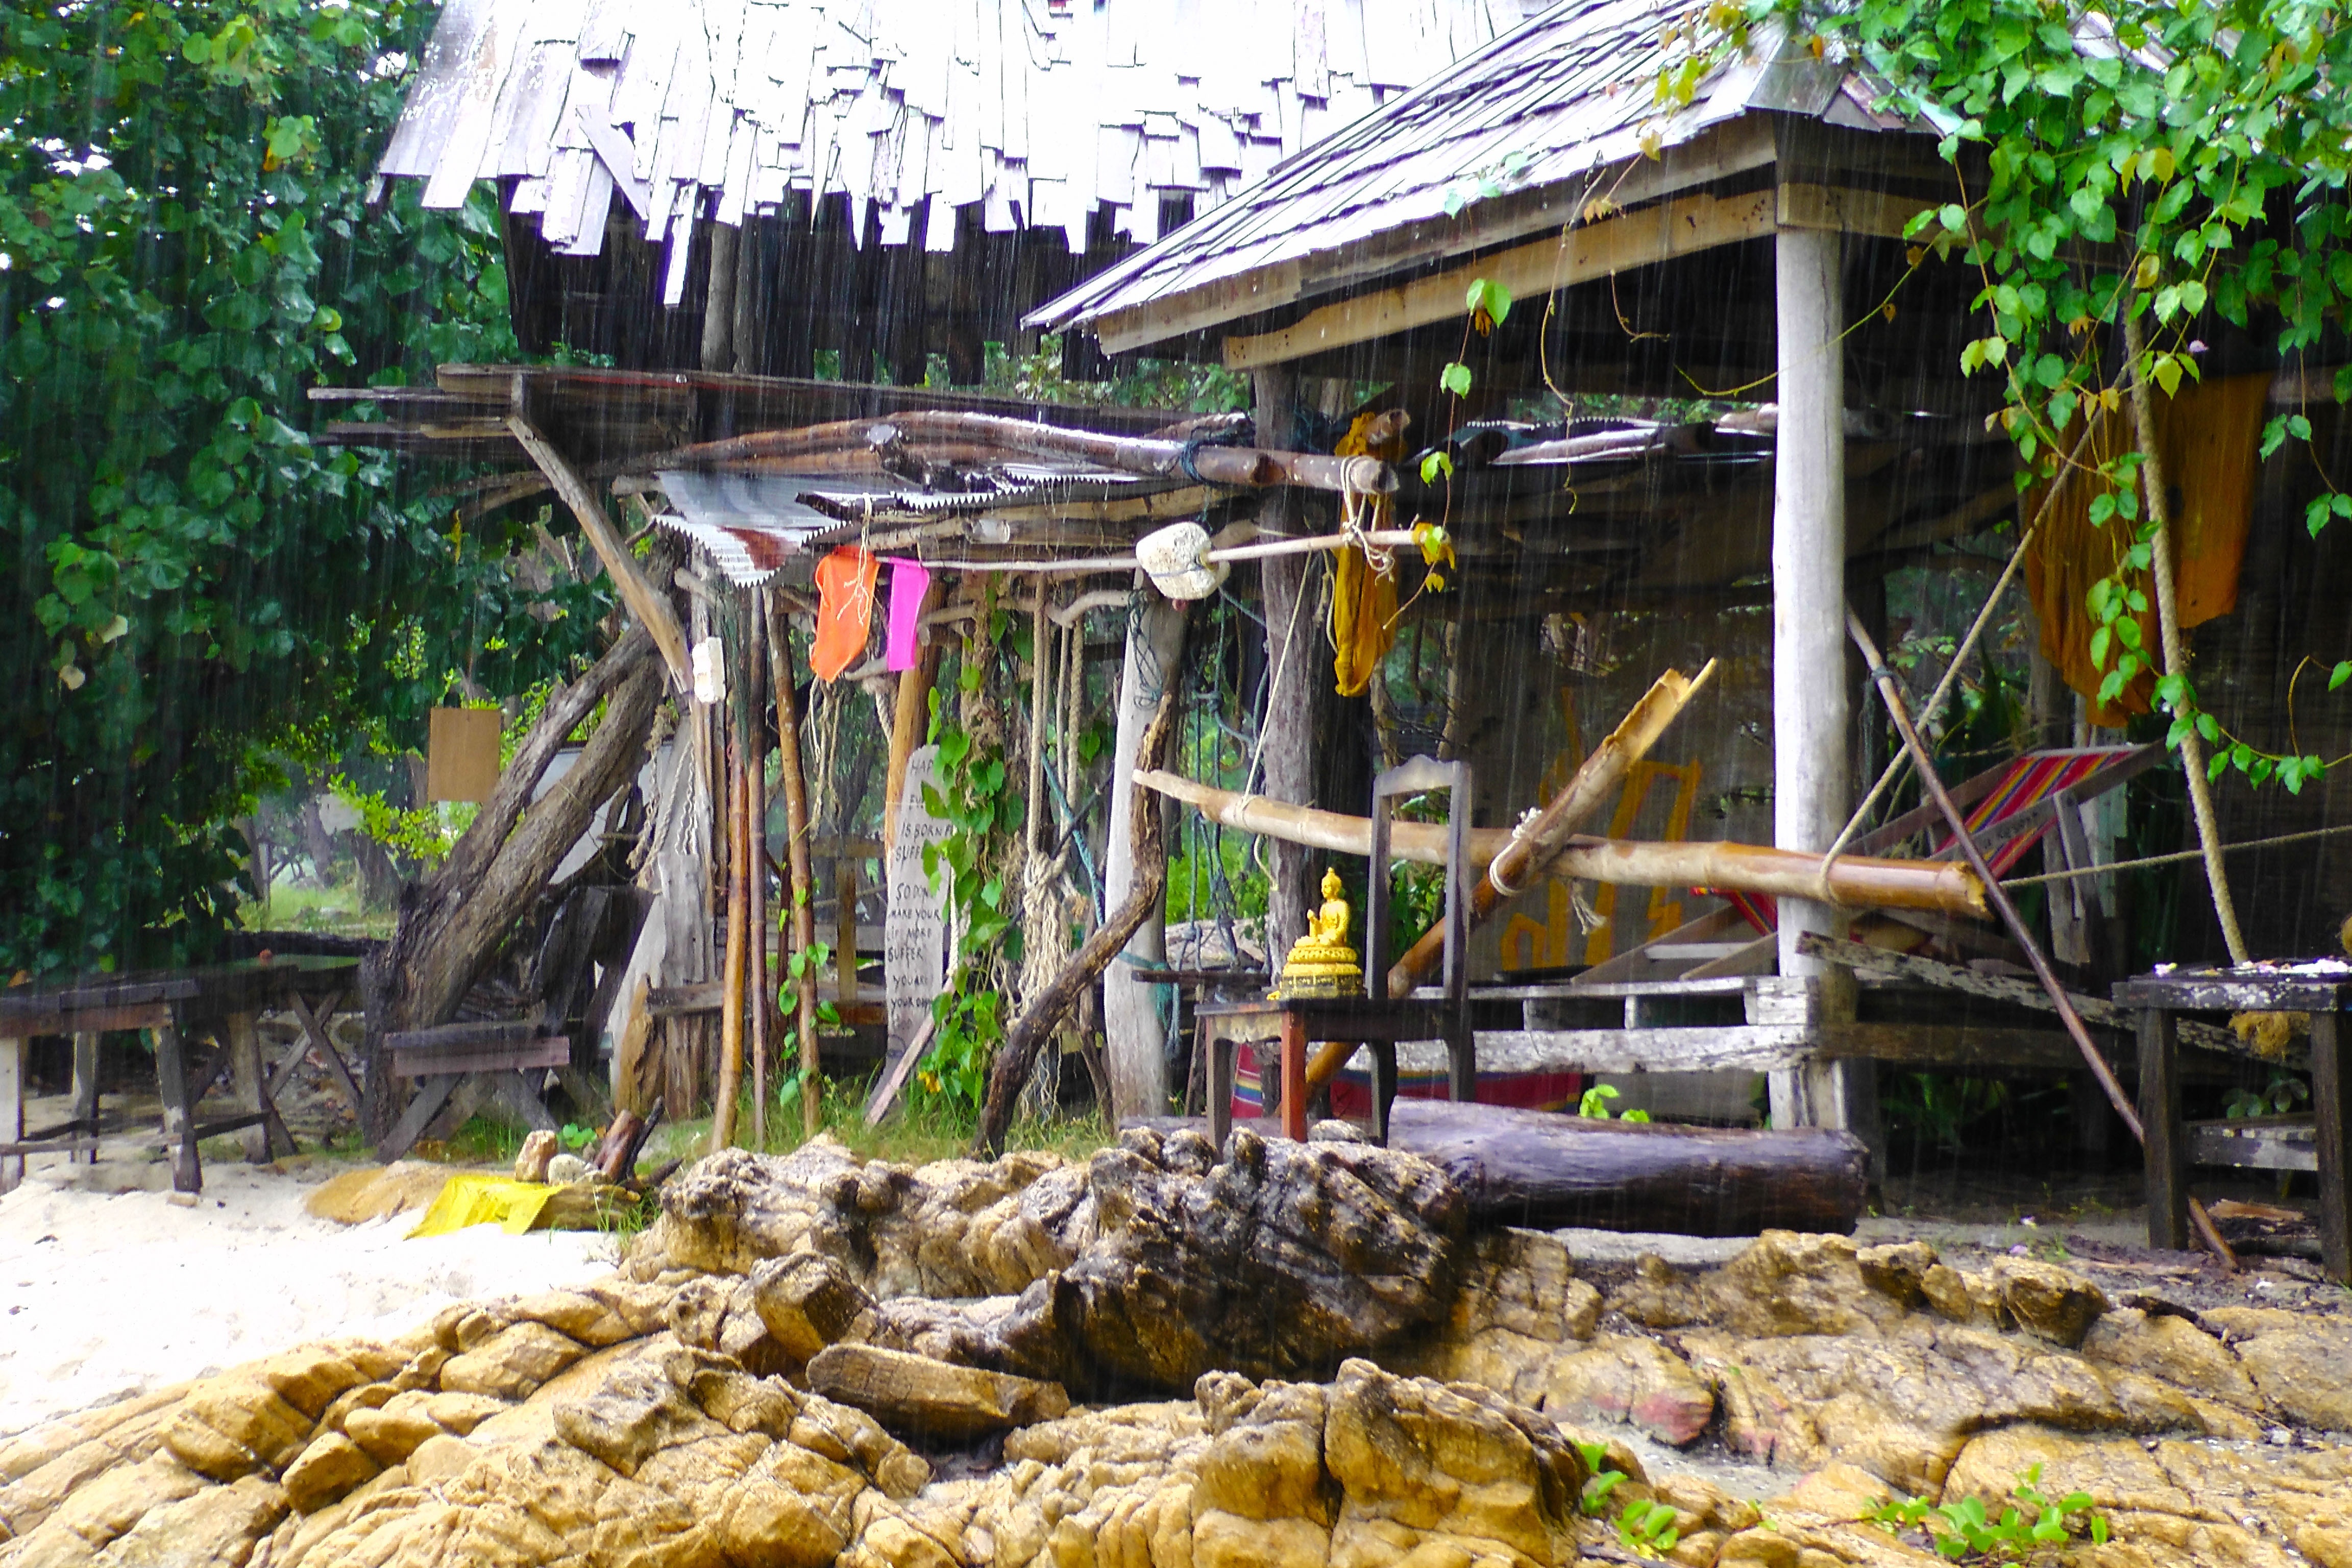
beach, landscape, sea, coast, water, nature, ocean, rain, summer, vacation, travel, recreation, wild, jungle, relax, paradise, tranquil, tropical, natural, peace, holiday, bay, island, asia, tourism, thailand, tropic, resort, raining, exotic, destination, tropical beach, tropical background, koh samed, geological phenomenon